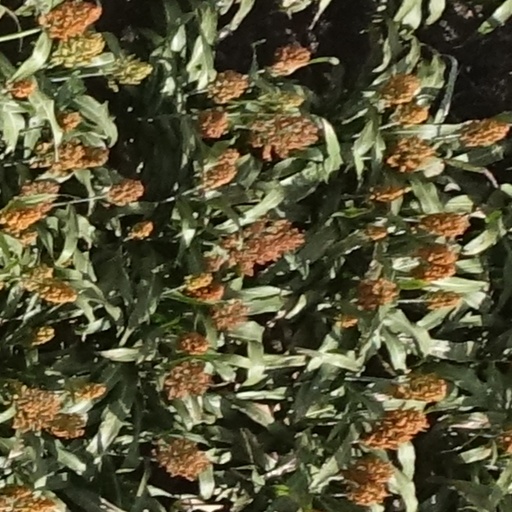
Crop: sorghum